Elmer E. Haight

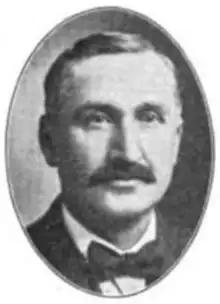

Elmer E. Haight (April 1, 1861 – February 11, 1934) was an American businessman, farmer, and politician.